Manabu Nakanishi

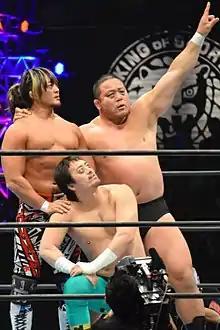
Nakanishi, Hiroshi Tanahashi and Ryusuke Taguchi in February 2017

Nakanishi returned to the ring on October 8, 2012, at King of Pro-Wrestling, where he teamed with Strong Man and Yuji Nagata in a losing effort against the team of Takashi Iizuka, Tomohiro Ishii and Toru Yano. From November 20 to December 1, Muscle Orchestra reunited to take part in the round-robin portion of the 2012 World Tag League, finishing with a record of two wins and four losses, finishing second to last in their group. On January 4, 2013, at Wrestle Kingdom 7 in Tokyo Dome, Nakanishi teamed with Strong Man, Akebono and MVP in an eight-man tag team match, where they defeated Chaos (Bob Sapp, Takashi Iizuka, Toru Yano and Yujiro Takahashi). On April 7 at Invasion Attack, Nakanishi debuted his new finisher, the "Uekara Don!", to gain a victory for his team consisting of him, Akebono, Hiroyoshi Tenzan and Super Strong Machine, defeating the Chaos faction of Bob Sapp, Takashi Iizuka, Tomohiro Ishii and Yoshi-Hashi. On May 3 at Wrestling Dontaku 2013, Nakanishi and Strong Man received a shot at the IWGP Tag Team Championship in a four-way match with the defending champions, K.E.S. (Lance Archer and Davey Boy Smith Jr.), as well as Chaos (Takashi Iizuka and Toru Yano) and Tencozy (Hiroyoshi Tenzan and Satoshi Kojima). Kojima pinned Strong Man to win the match and the title. On June 22 at Dominion 6.22, Nakanishi unsuccessfully challenged Rob Conway for the NWA World Heavyweight Championship. From November 24 to December 6, Nakanishi and Strong Man took part in the 2013 World Tag League, where they finished second to last in their block with a record of two wins and four losses, failing to advance to the semifinals. Nakanishi spent the majority of 2014 and 2015 working the undercard and in multiple man tag matches, teaming with Yuji Nagata during the 2014 World Tag League, failing to advance from their block. On August 19, 2015, Nakanishi donned a mask and going as Maybach Don, teamed up with Nagata (as Maybach Blue Justice) and Maybach Taniguchi to win the Arukas Cup 6-Man Tag Tournament hosted by Pro Wrestling Noah.